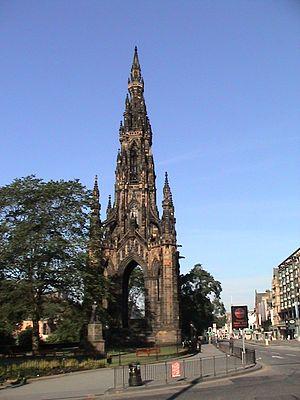
Walter Scott est un poète, écrivain et historien écossais né le 15 août 1771 à Édimbourg et mort le 21 septembre 1832 à Abbotsford.